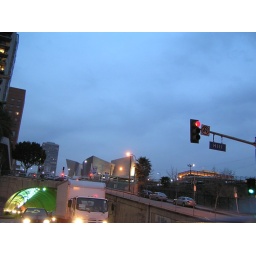
Walt disney concert hall from hill street at the 2nd street tunnel in downtown los angeles california